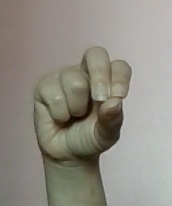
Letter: gaaf